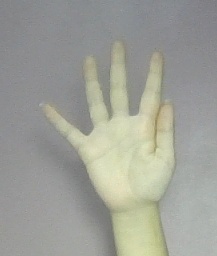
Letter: sheen